Tamale

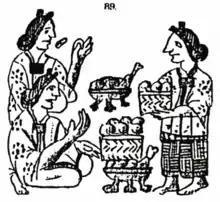
Tamales served to honor the birth of a child. ("Florentine Codex")

The preparation of tamales is likely to have spread from the indigenous cultures in Mesoamerica to the rest of the Americas. According to archaeologists Karl Taube, William Saturno, and David Stuart, tamales may date from around 100 AD. They found pictorial references in the Mural of San Bartolo, in Petén, Guatemala.